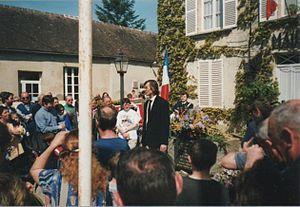
Cérémonie d'inauguration de la plaque commémorative
Louis-Guillaume Perreaux est un inventeur français.